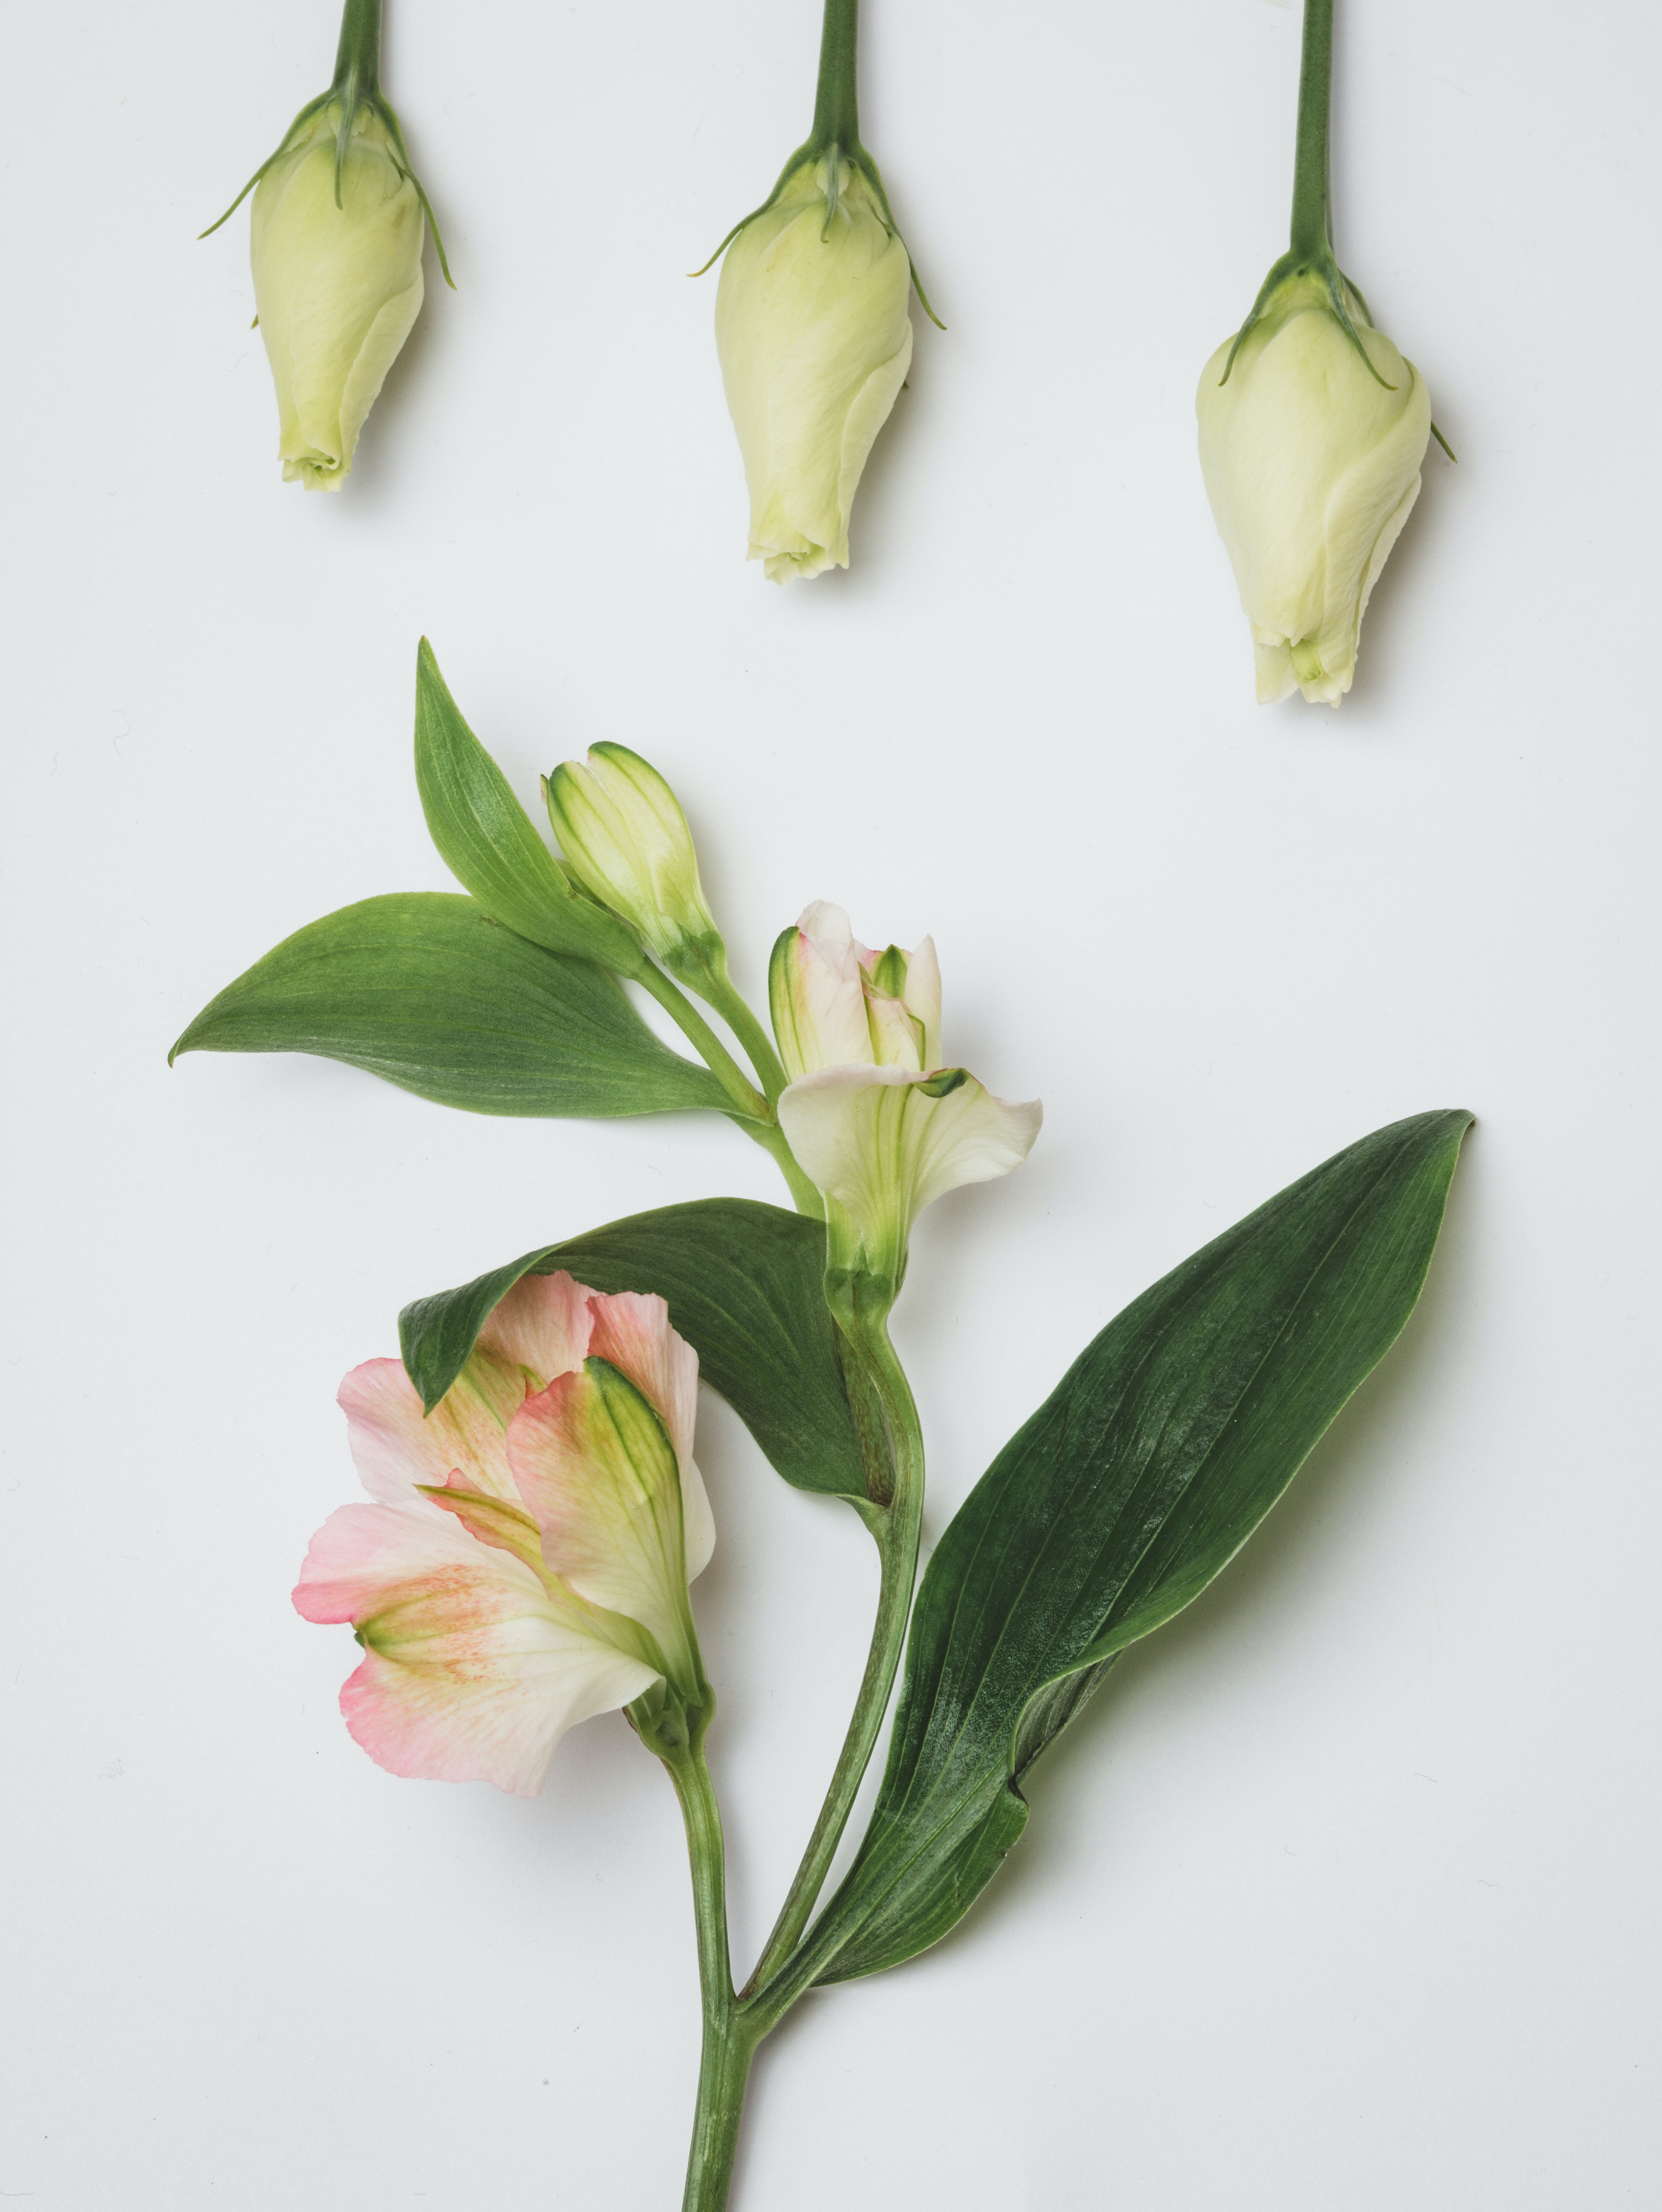
flower, plant, green, petal, terrestrial plant, flowering plant, Pedicel, cut flowers, fashion accessory, art, flower arranging, artificial flower, bud, creative arts, plant stem, bouquet, rose family, herbaceous plant, rose order, floristry, floral design, alismatales, lily family, arum family, anthurium, nightshade family